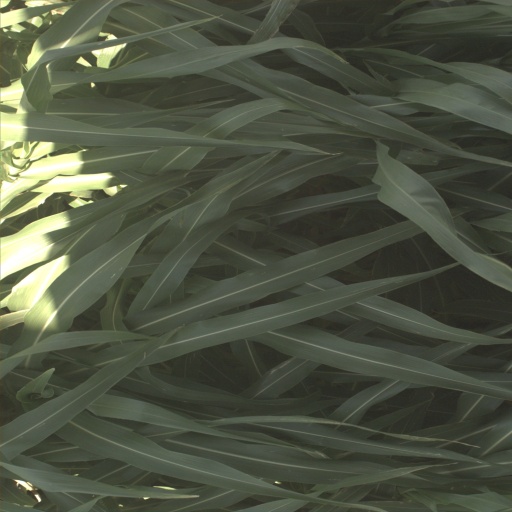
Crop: sorghum